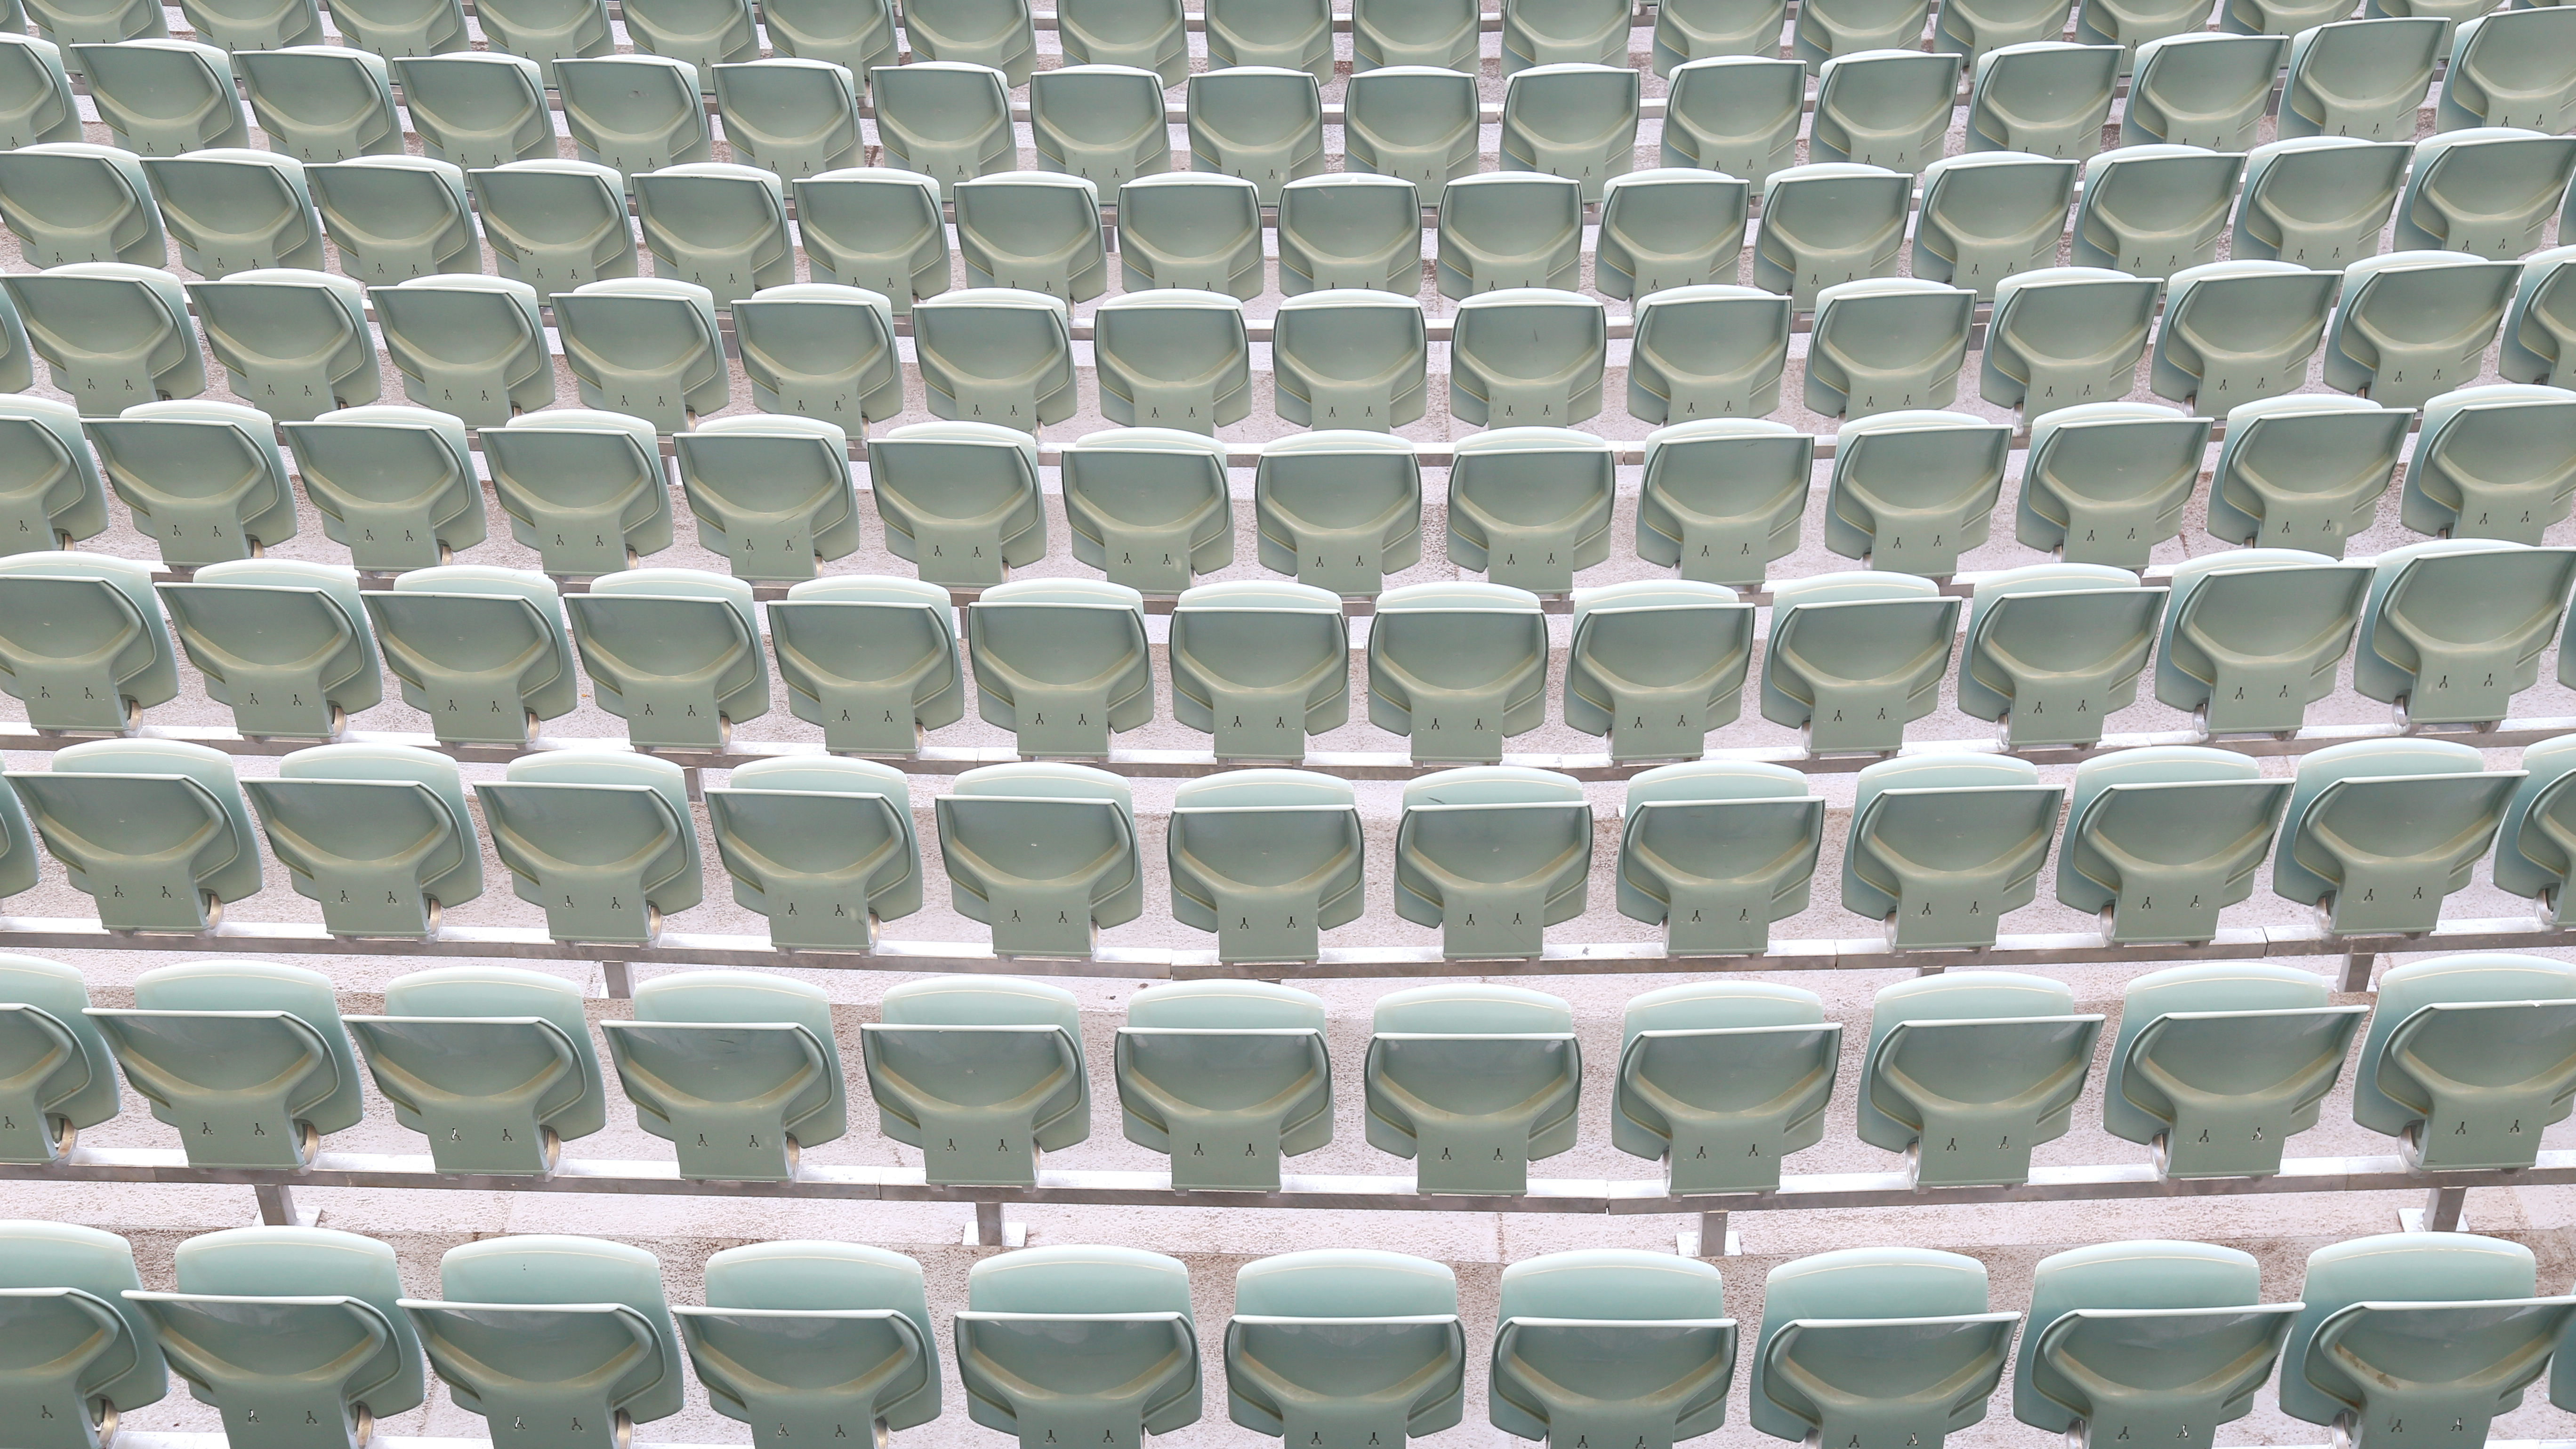
pattern, metal, empty, stadium, material, chairs, rows, net, mesh, flooring, chain link fencing